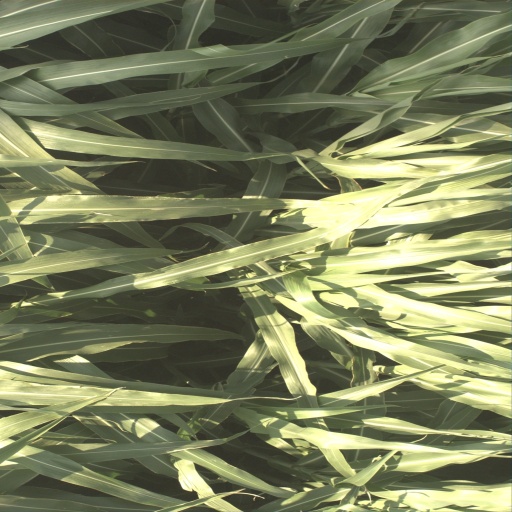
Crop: sorghum